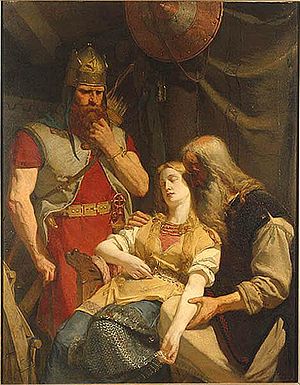
Tyrfing / Kampen på Samsø
Orvar-Odd fortæller Ingeborg, at Angantyr har dræbt Hjalmar; maleri af August Malmström, 1859.
Tyrfing, Tirfing eller Tyrving var et magisk sværd i den nordiske mytologi.